East Market District, Louisville

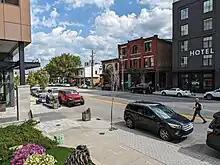
East Market District

The East Market District, colloquially referred to as NuLu (a portmanteau of "New" and "Louisville"), is an unofficial district of Louisville, Kentucky, situated along Market Street between downtown to the west, Butchertown to the north, Phoenix Hill to the south, and Irish Hill to the east. The area is home to schools, churches, large and small businesses and some of the city's oldest homes and businesses. A destination since Louisville's founding, Market Street has played host to a variety of businesses throughout the city's history that have drawn Louisvillians for generations to its addresses.